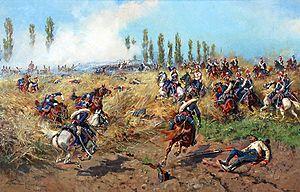
Les chevau-légers polonais de la Garde à Wagram, 1809. Le régiment effectue plusieurs charges contre la cavalerie autrichienne, en particulier les uhlans de Schwarzenberg qui sont mis en déroute.
Le 1ᵉʳ régiment de chevau-légers lanciers polonais est une unité de cavalerie légère de la Garde impériale, créée par Napoléon Iᵉʳ et en service dans la Grande Armée de 1807 à 1815. Avec un effectif théorique de 1 000 cavaliers et 32 hommes d'état-major, c'est le quatrième régiment de cavalerie intégré à la Garde.